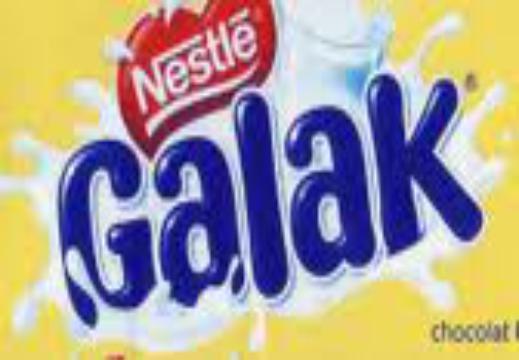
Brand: galak
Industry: Food